Murder of Tan Hui Ngin

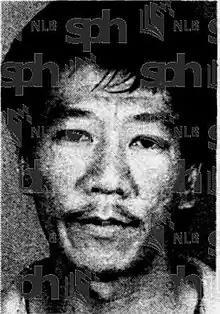
Lim Lye Hock, who was charged with murdering Tan Hui Ngin after he allegedly raped her.

On 24 March 1993, 33-year-old Lim Lye Hock stood trial at the High Court for the murder of Tan Hui Ngin. He was represented by Thomas Tham and Mansur Hussain, while the trial prosecutor was P. Arul Selvamalar. Justice Lai Kew Chai was appointed as the presiding judge of the case.